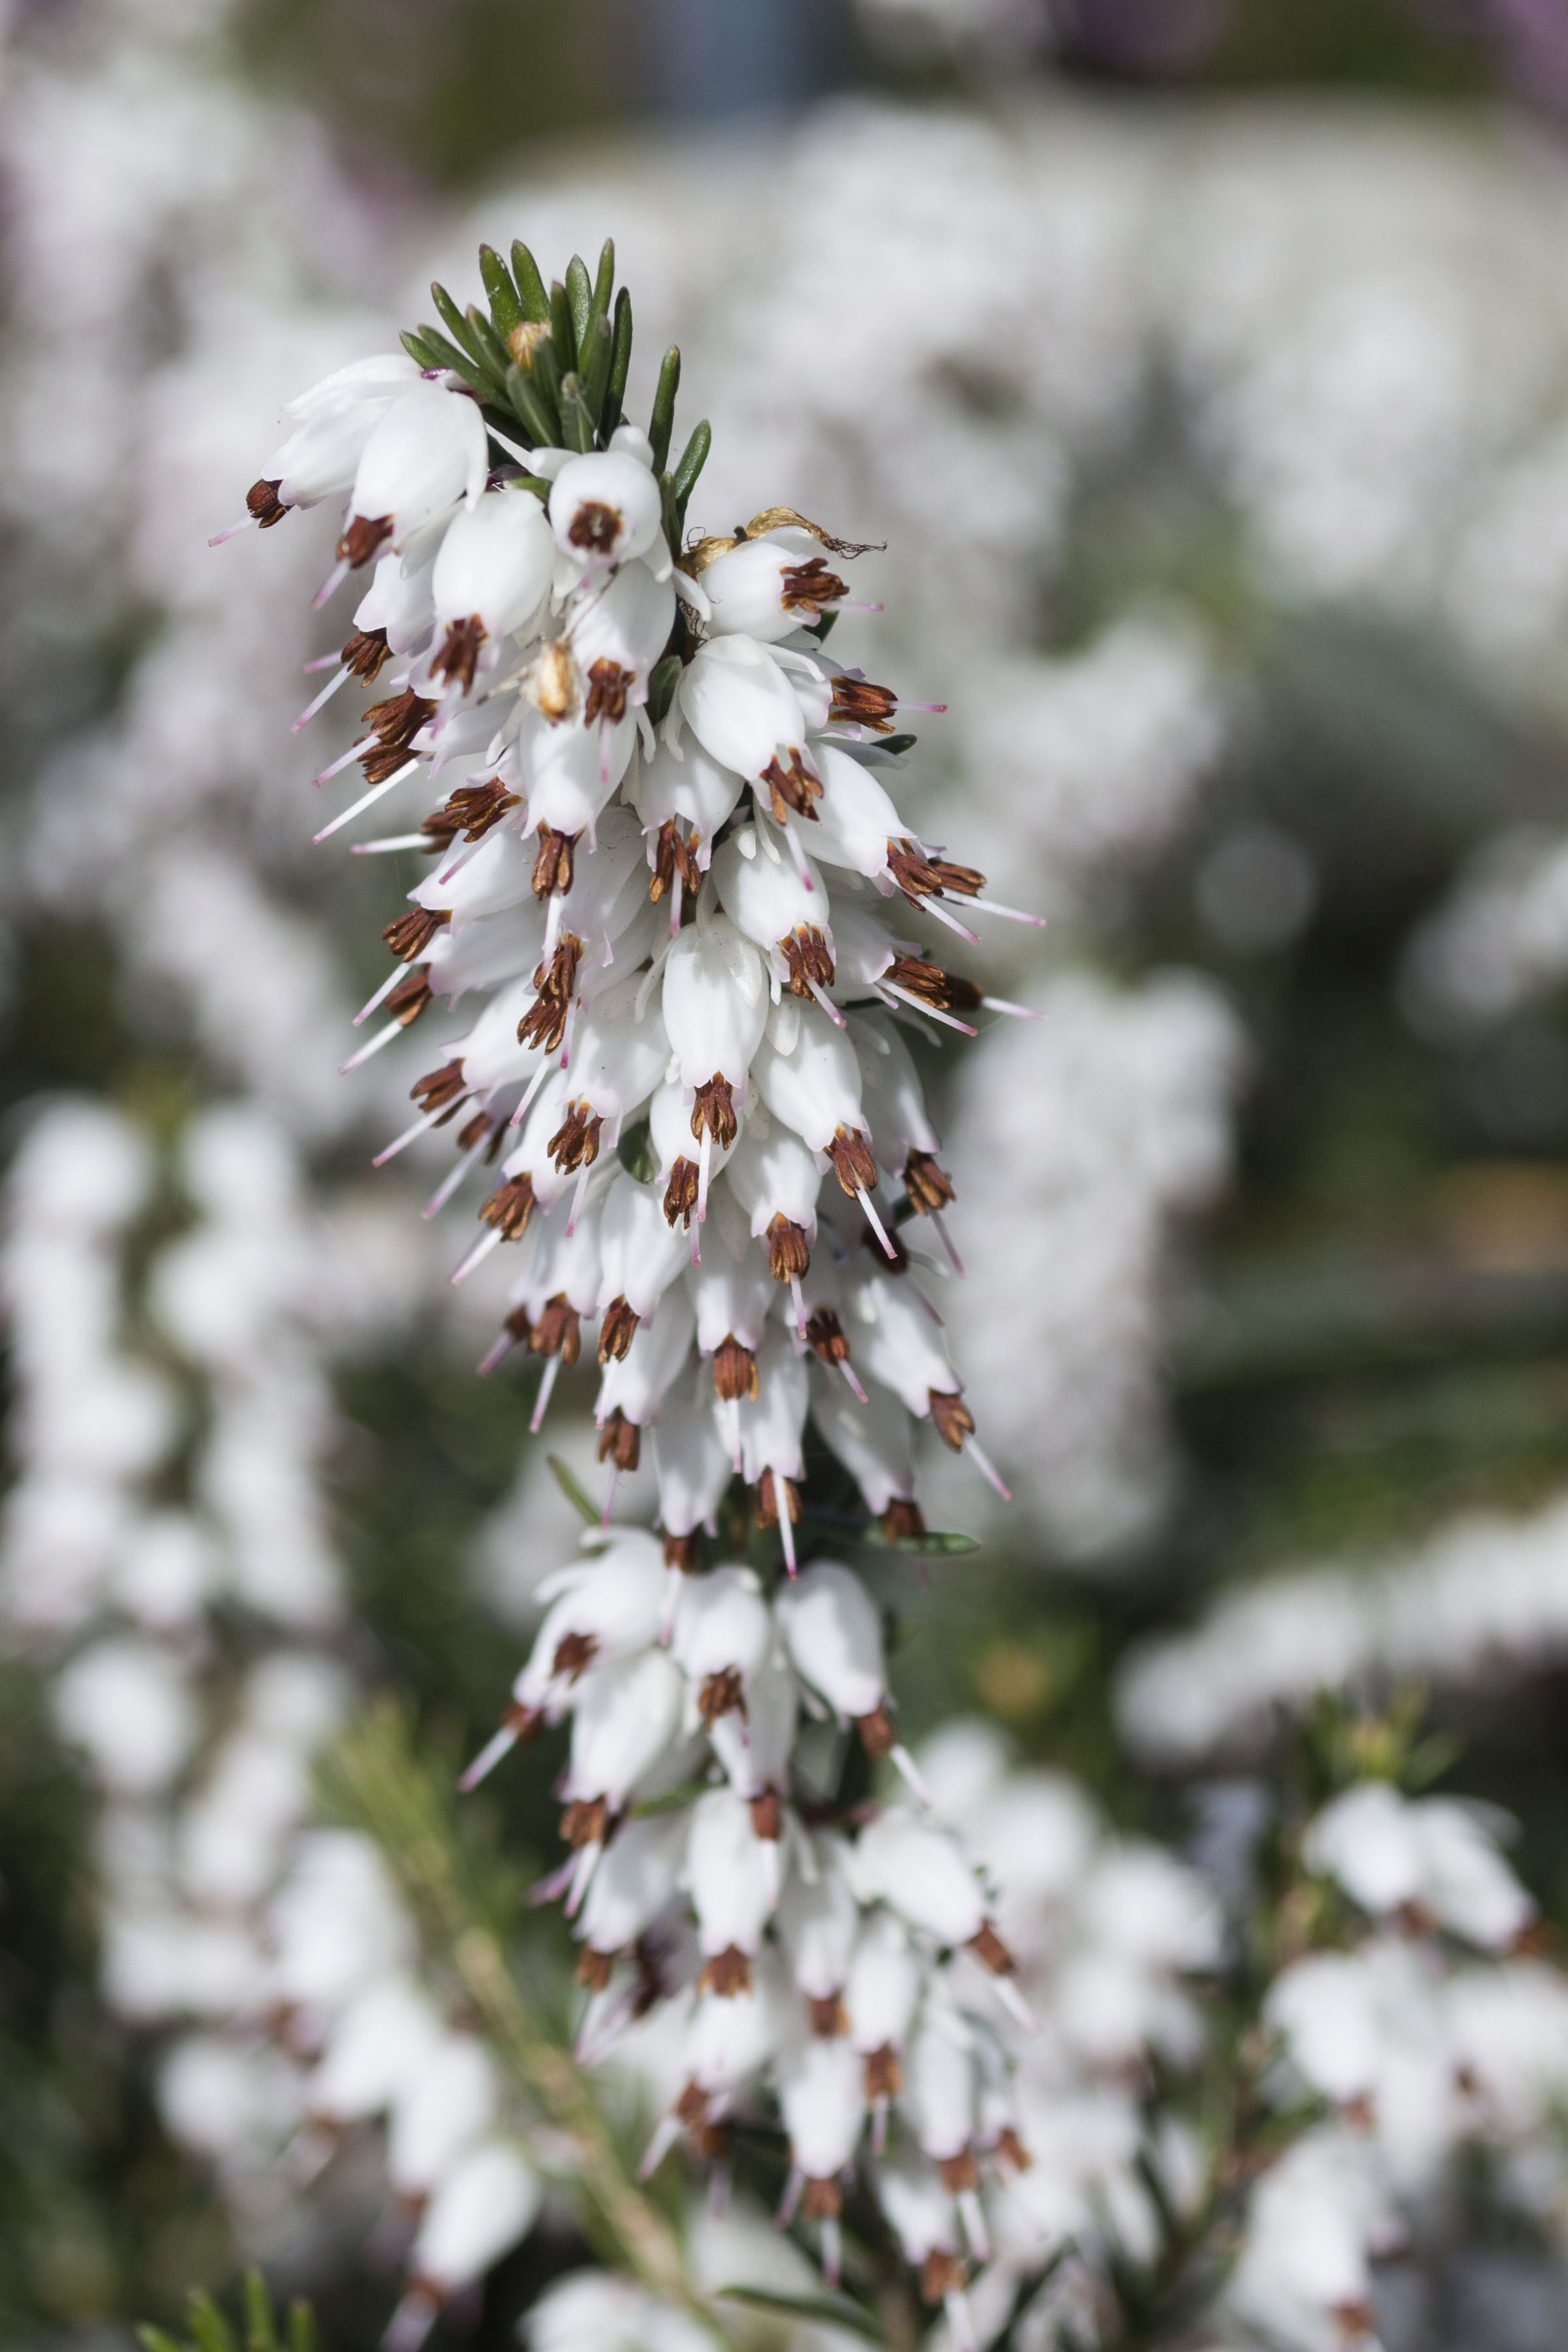
nature, outdoor, branch, blossom, plant, photography, texture, leaf, flower, petal, photo, spring, botany, nikon, flora, plants, wildflower, colour, holland, nederland, netherlands, dutch, shrub, outdoorphotography, picture, photograph, fotos, foto, fotografie, depthoffield, dof, veluwe, heide, paulvandevelde, pdvandevelde, padagudaloma, natuurfotografie, naturephotographer, dordrecht, nederlandinfotos, pvdvfotografie, pdvandeveldedordrecht, nederlandsefotografie, dutchphotogaraphy, totallydutch, fotografienederland, hollandsefotografie, fotografieholland, macro photography, hei, dopheide, flowering plant, land plant